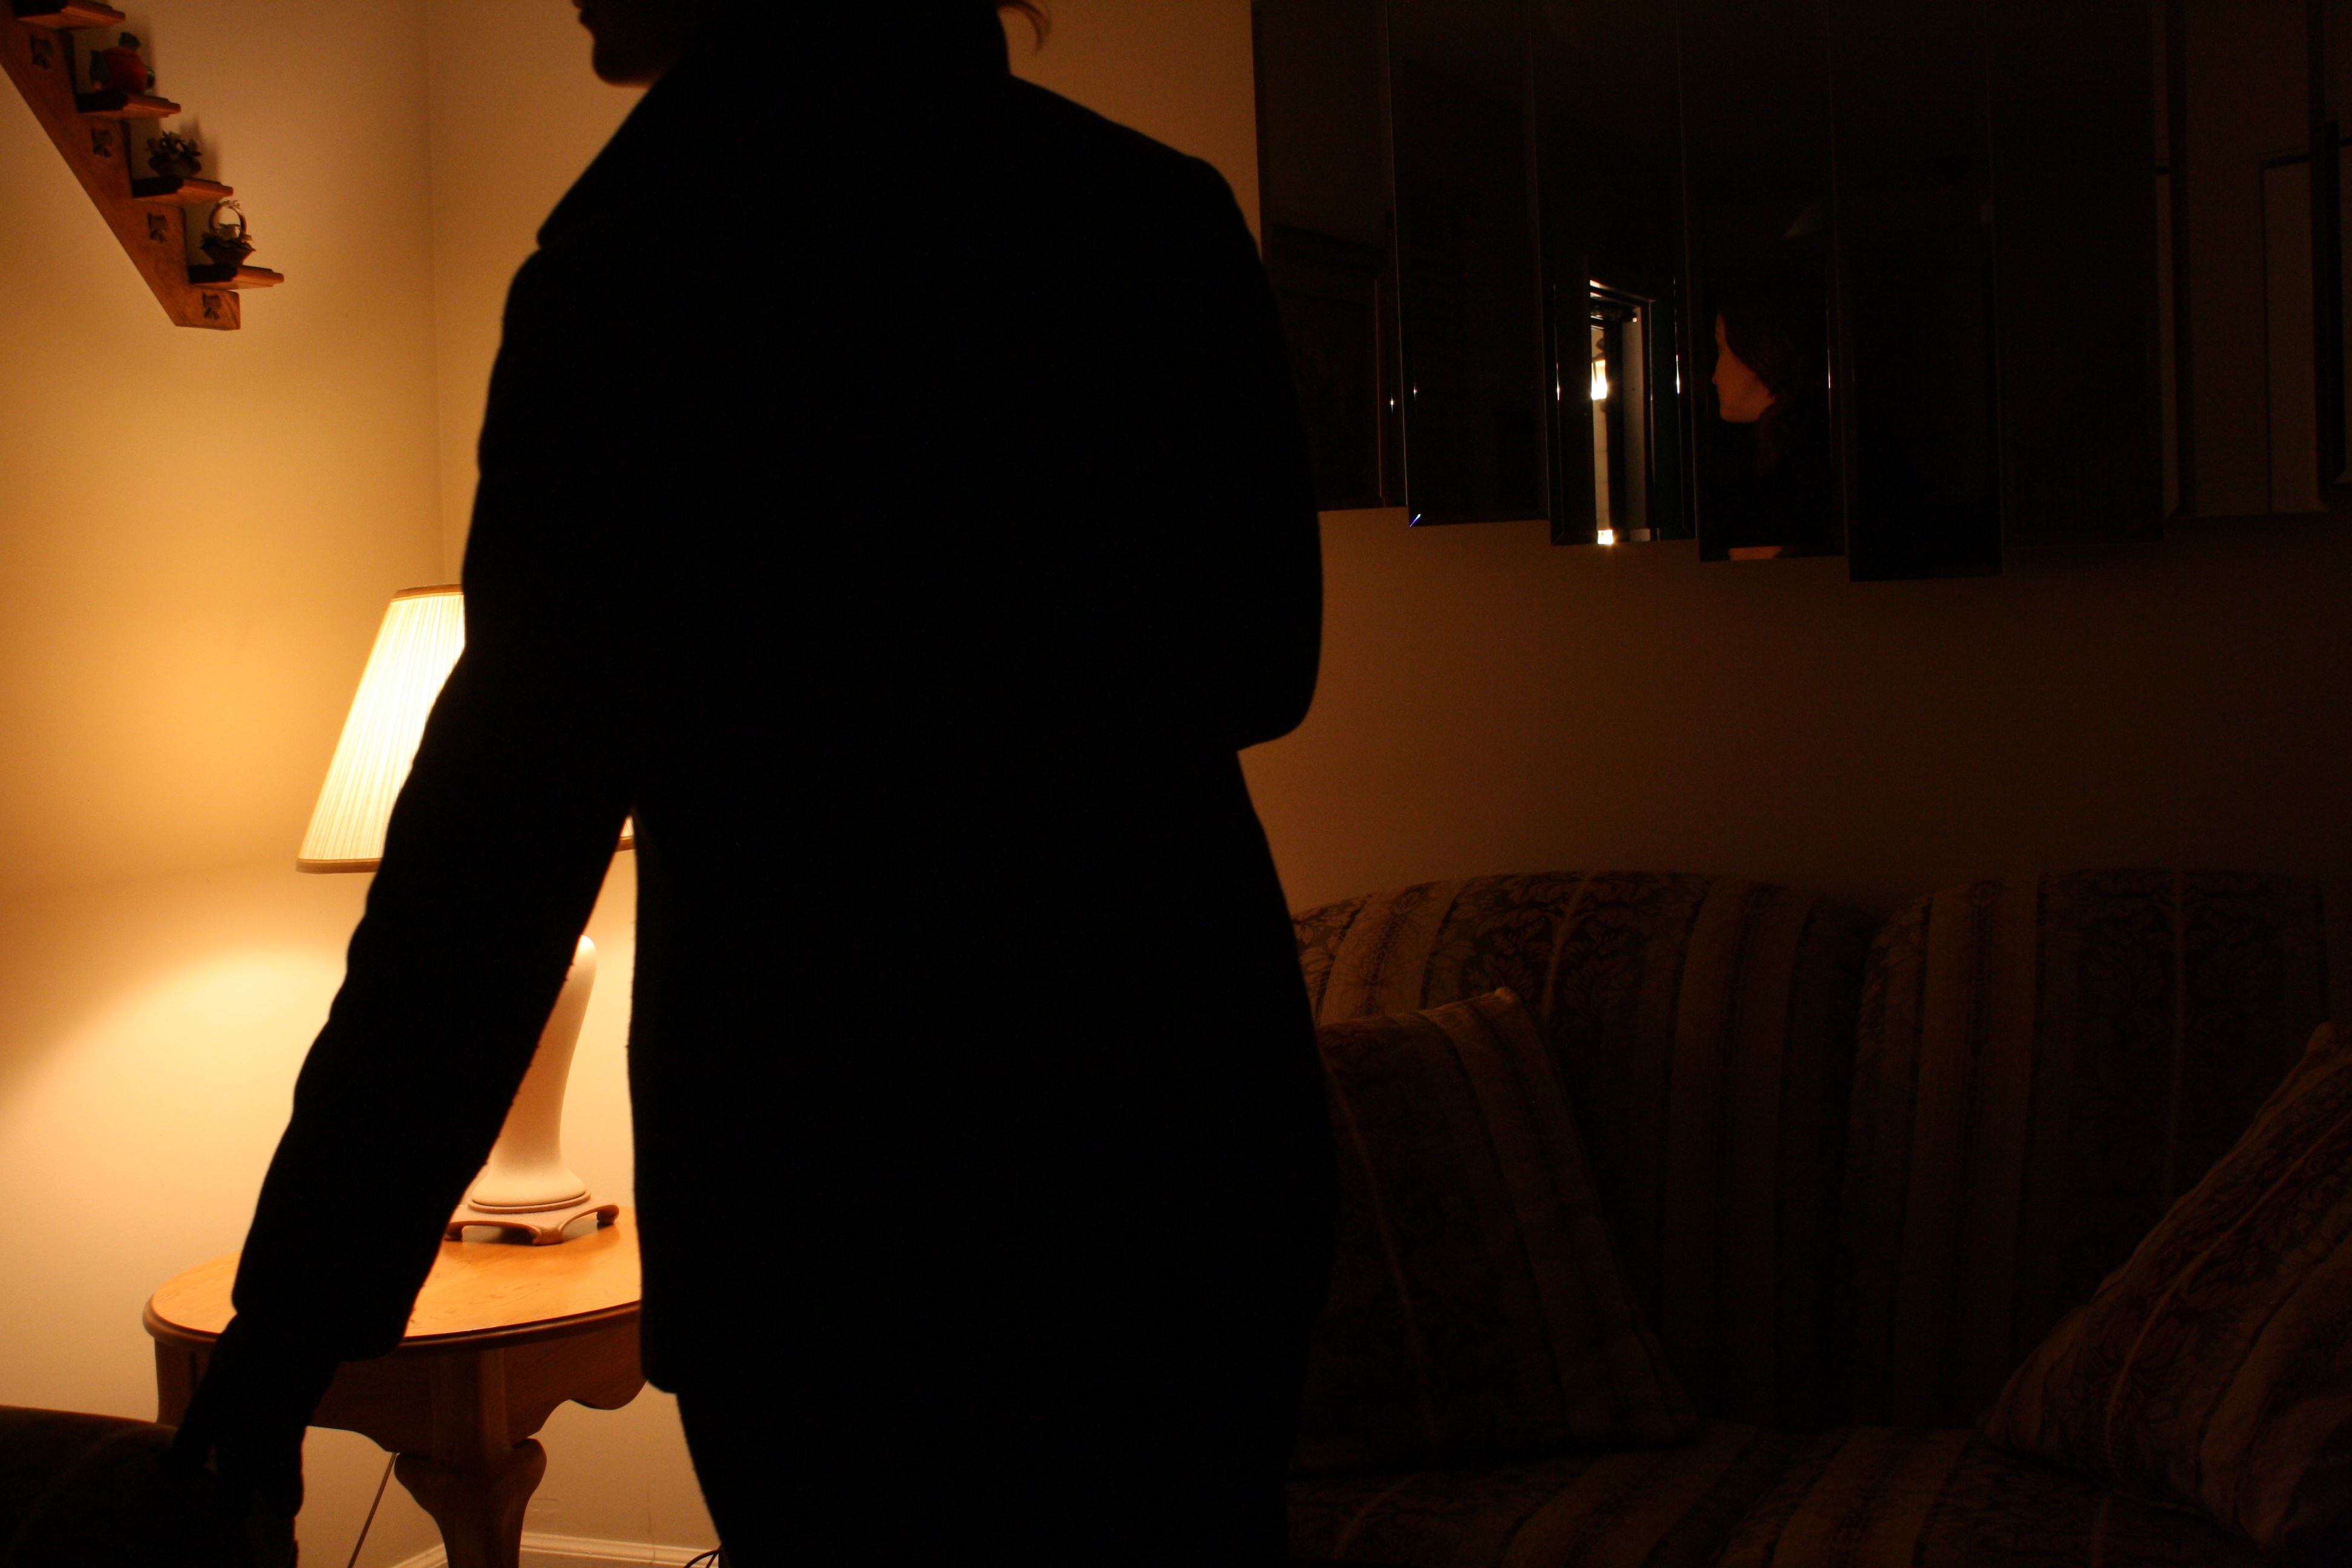
screenshot